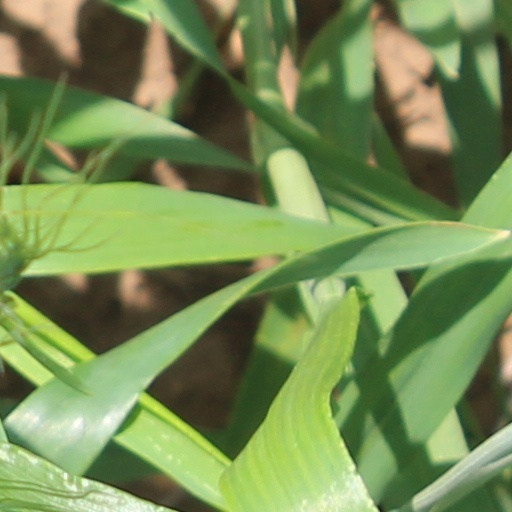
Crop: wheat